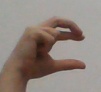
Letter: thal